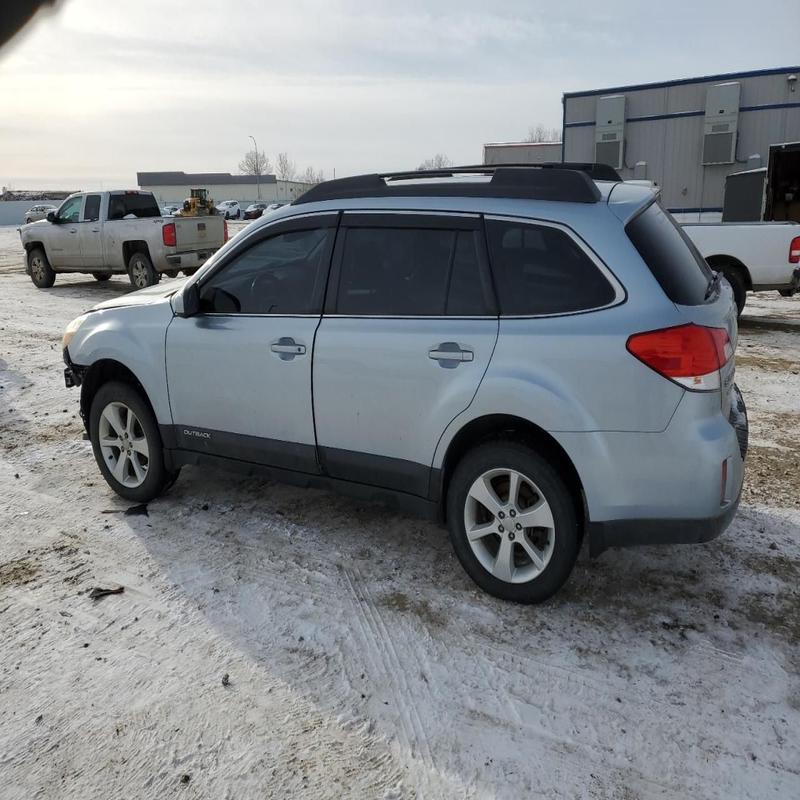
Aucun dommage détecté.
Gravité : aucun